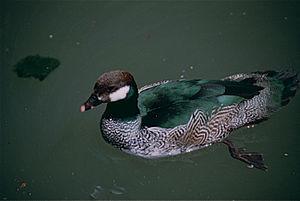
Le genre Nettapus comprend trois espèces d'oiseaux aquatiques de la famille des Anatidae.